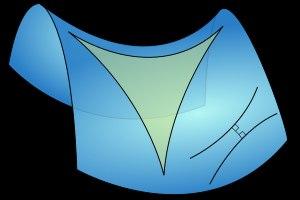
La géométrie riemannienne est une branche de la géométrie différentielle nommée en l'honneur du mathématicien Bernhard Riemann, qui introduisit les concepts fondateurs de variété géométrique et de courbure. Il s'agit de surfaces ou d'objets de plus grande dimension sur lesquels existent des notions d'angle et de longueur, généralisant la géométrie traditionnelle qui se limitait à l'Espace euclidien. La géométrie riemannienne étend les méthodes de la géométrie analytique en utilisant des coordonnées locales pour effectuer les calculs dans des domaines spatiaux limités, mais elle recourt fréquemment aux outils de la topologie pour passer à l'échelle de l'espace entier. De façon précise, la géométrie riemannienne a pour but l'étude locale et globale des variétés riemanniennes, c'est-à-dire les variétés différentielles munies d'une métrique riemannienne, voire des fibrés vectoriels riemanniens.
En mathématiques, la géométrie différentielle est l'application des outils du calcul différentiel à l'étude de la géométrie. Les objets d'étude de base sont les variétés différentielles, ensembles ayant une régularité suffisante pour envisager la notion de dérivation, et les fonctions définies sur ces variétés.